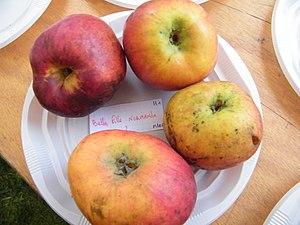
Belle Fille Normande, Mons-Boubert, Somme, Fr, expo du 29-10-2017 (30)
Belle-Fille Normande est un cultivar de pommier domestique.